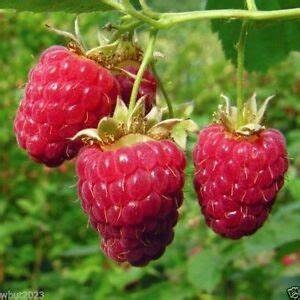
Label: raspberry